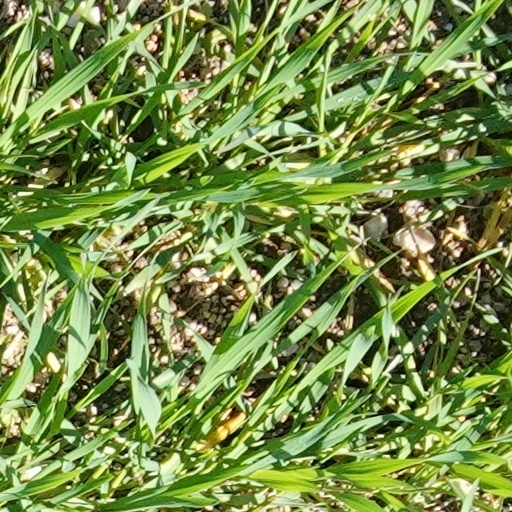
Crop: wheat